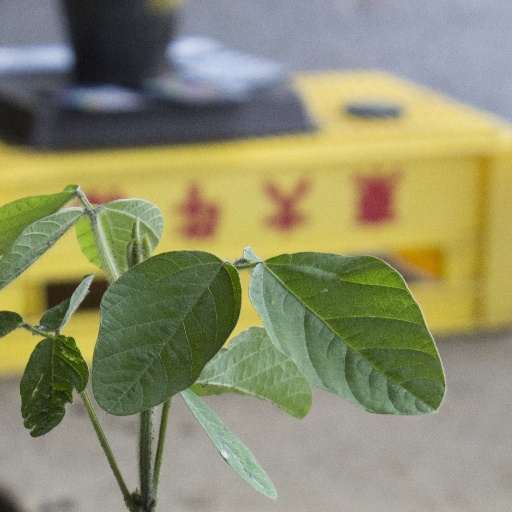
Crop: soybean